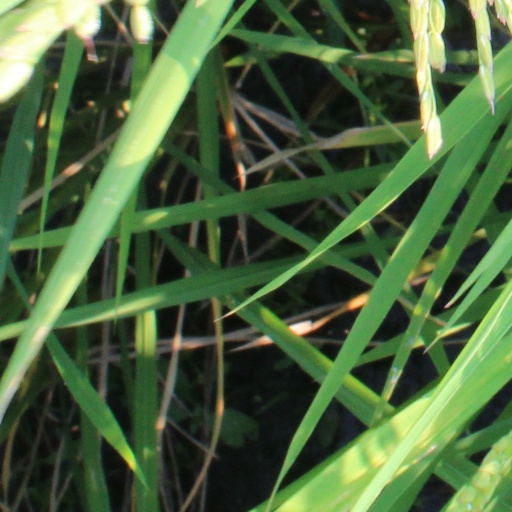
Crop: rice